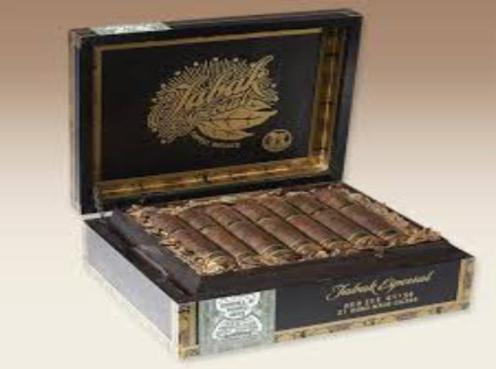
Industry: Necessities